History of Karnataka

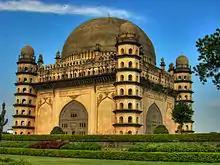

Though a small kingdom, the Western Ganga contribution to polity, culture and literature of the modern south Karnataka region is considered important. The Western Ganga kings showed benevolent tolerance to all faiths but are most famous for their patronage toward Jainism resulting in the construction of monuments in places such as Shravanabelagola and Kambadahalli. The kings of this dynasty encouraged the fine arts due to which literature in Kannada and Sanskrit flourished.